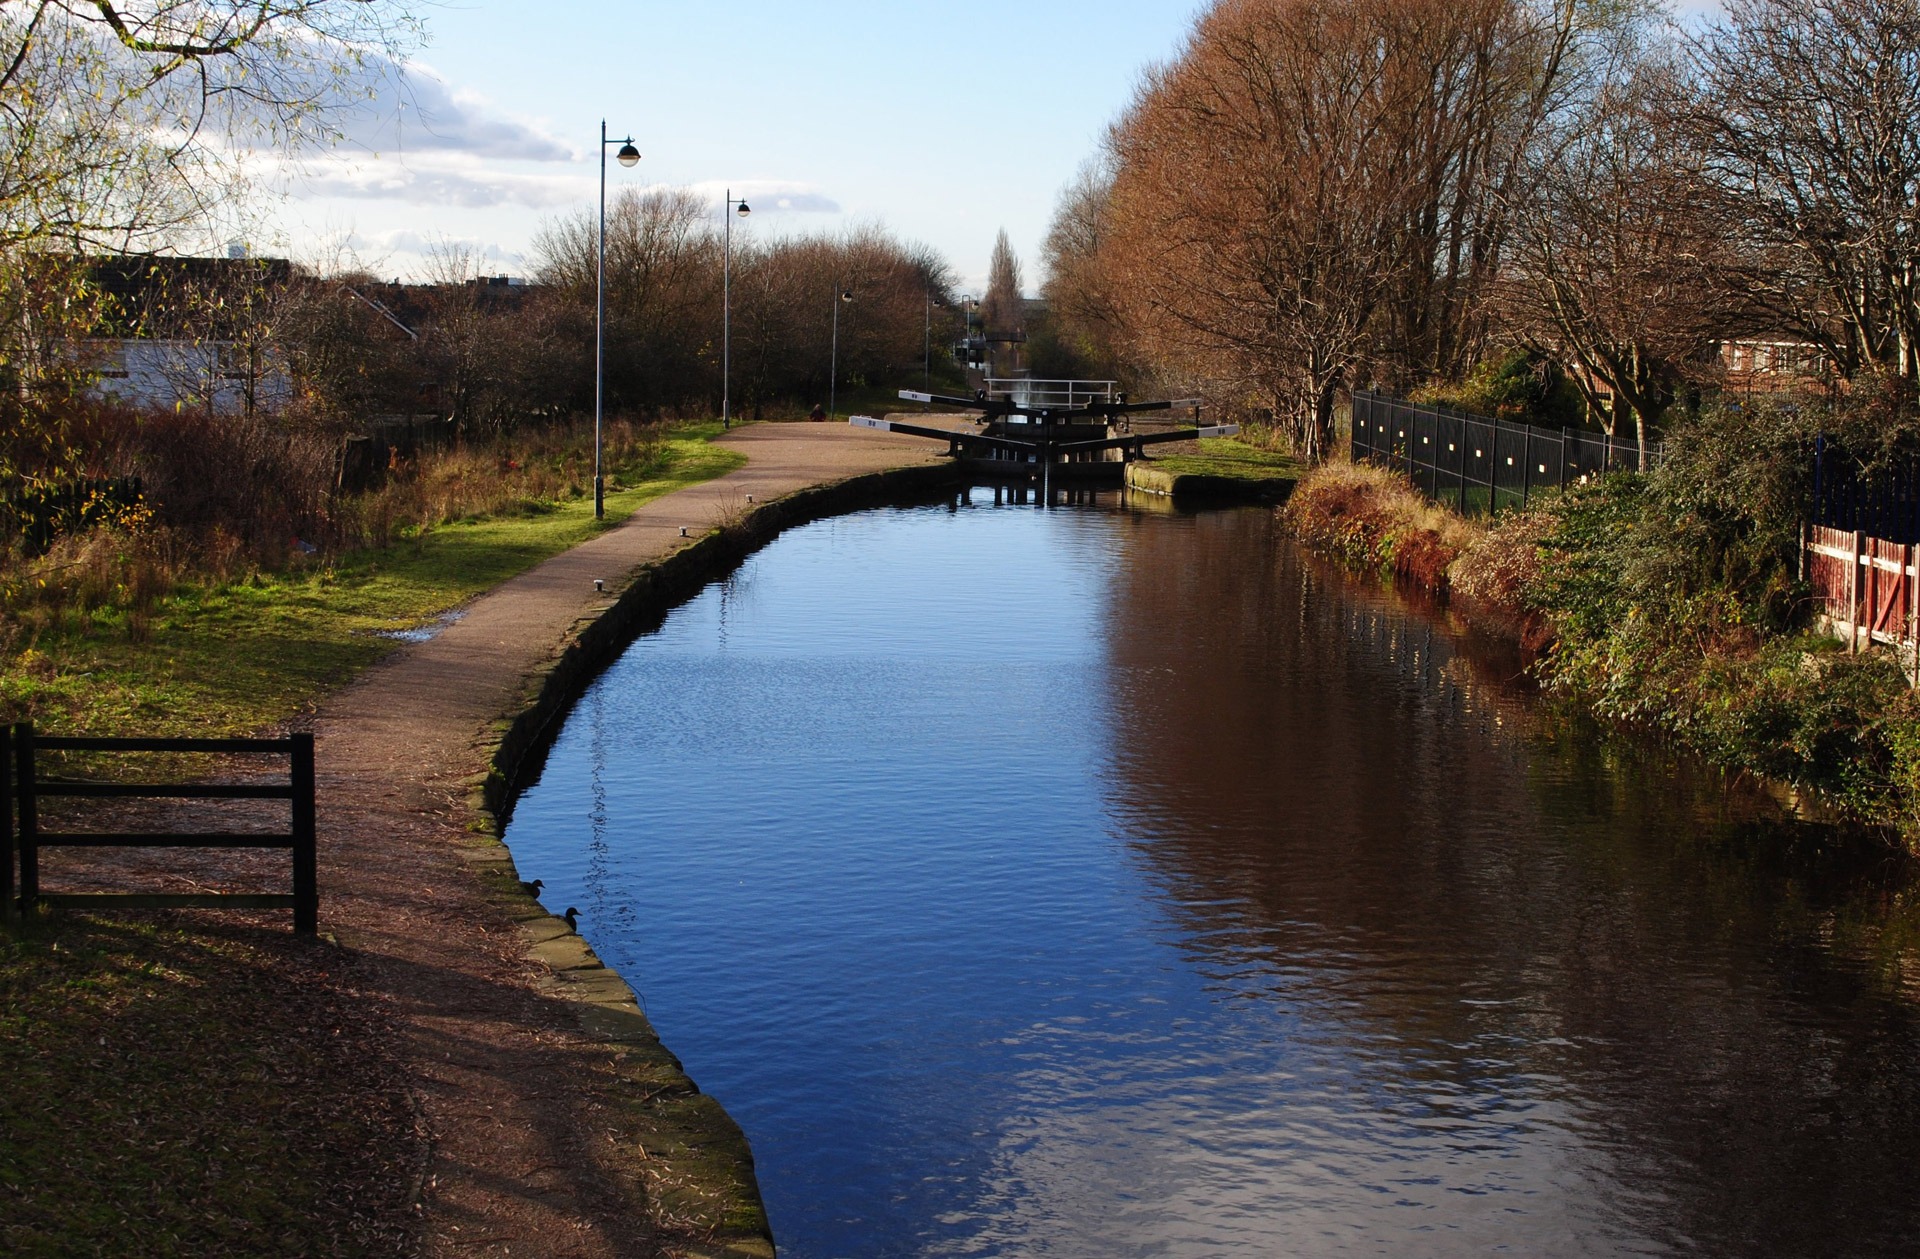
tree, water, path, view, river, canal, pond, stream, reflection, autumn, calm, reservoir, tourism, waterway, body of water, manchester, lock, channel, watercourse, ditch, rural area, landform, geographical feature